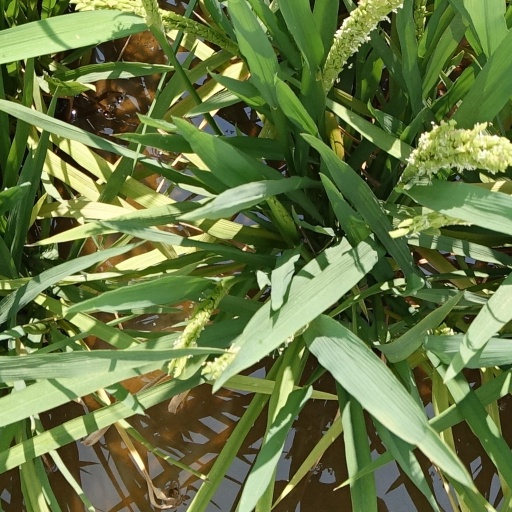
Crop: rice